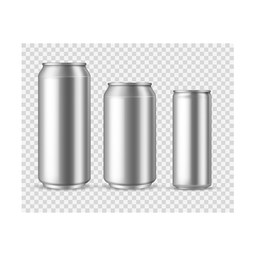
Label: metal